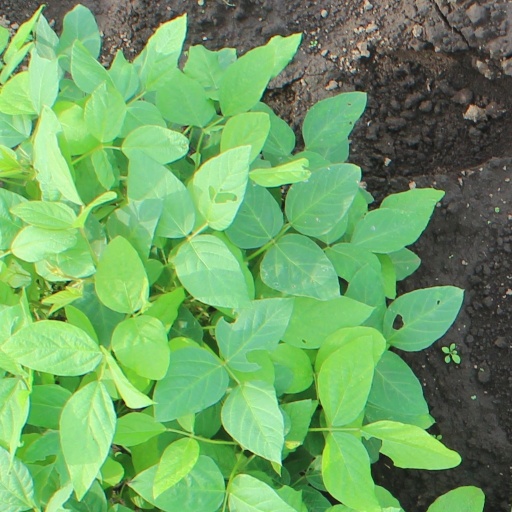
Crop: soybean